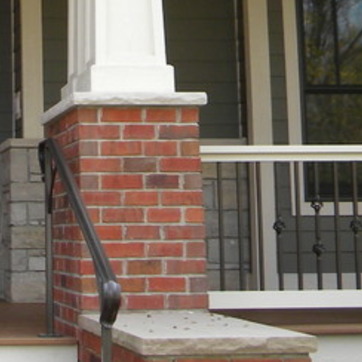
Material: brick